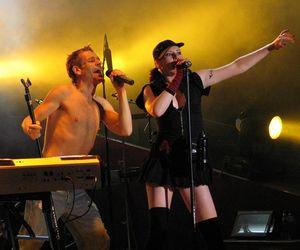
Rosenstolz est un groupe de rock allemand, originaire de Berlin. Il est formé de la chanteuse de l'ex-Berlin-Est, AnNa R., et du compositeur et chanteur de l'ex-Allemagne de l'Ouest, Peter Plate. Les titres chantés en allemand proposent un mélange de pop et de rock, avec des textes pouvant être mélancoliques, mais aussi assez crus, voire érotiques. On qualifie souvent le style musical de Rosenstolz de Mondänpop.